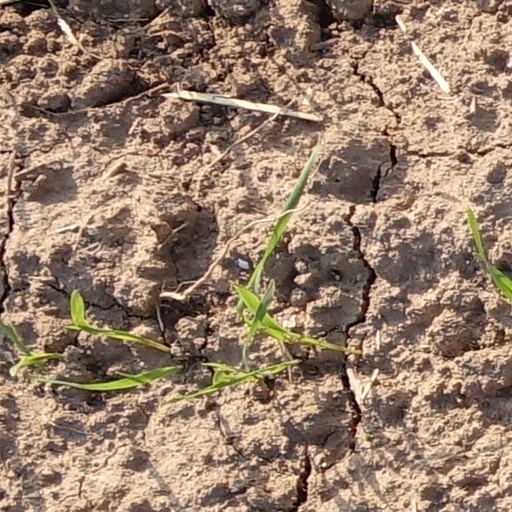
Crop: wheat